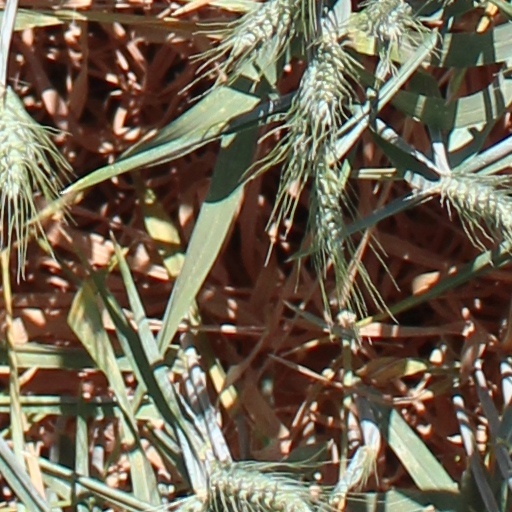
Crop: wheat